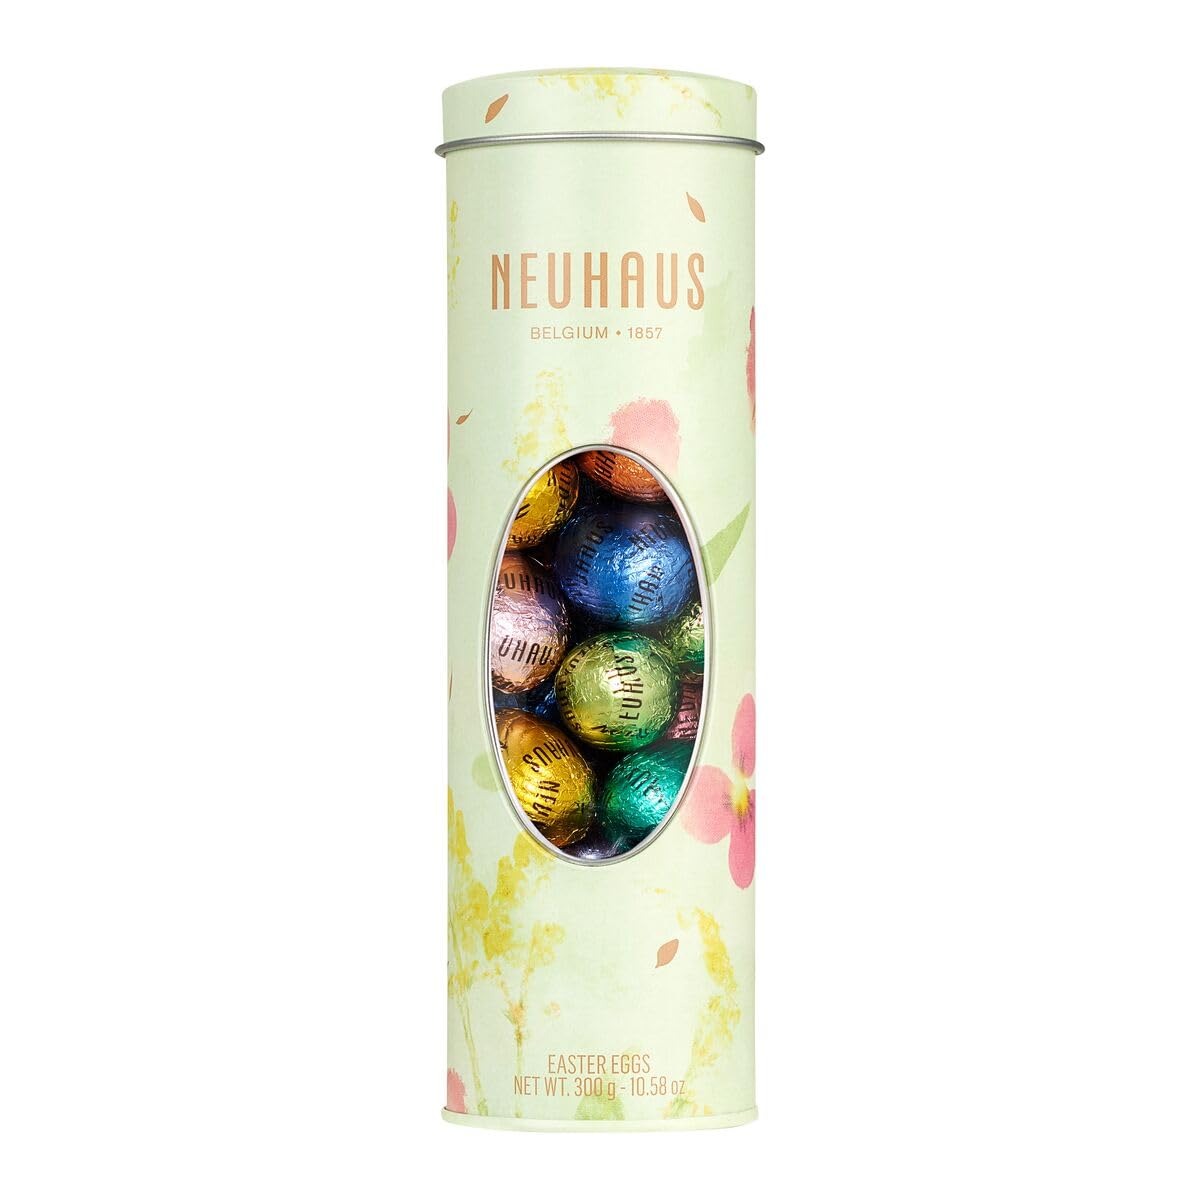
Item Name: Neuhaus Belgian Chocolate Easter Eggs in a Colorful Metal Tube Gift Box- 27 Chocolate Eggs Assorted Milk, White & Dark Chocolate – Gourmet Easter Chocolate Gift
Bullet Point 1: The Spring Chocolate Egg Tube contains an assortment of Easter eggs in milk, dark and white chocolate. The Easter Egg Metal Tube contains 27 chocolate eggs.
Bullet Point 2: This colorful reusable tube with a floral print is the perfect gift for chocolate lovers or ideal to enjoy as a self-treat.
Bullet Point 3: Neuhaus created the first Belgian praline and we always keep inventing. All of our chocolates are proudly made in Belgium, composed with care using only fair and natural ingredients.
Bullet Point 4: All our chocolates are made in Belgium with sustainably sourced cacao. Every ingredient we use is of natural origin, non-GMO and without palm oil.
Bullet Point 5: Our sourcing specialists carefully select the best ingredients from around the world to ensure that every Neuhaus product is a symphony of taste and texture. Every flavor, every color and every single ingredient that goes into a Neuhaus product is of 100% natural origin, without exception.
Value: 10.58
Unit: Ounce

Price: 50